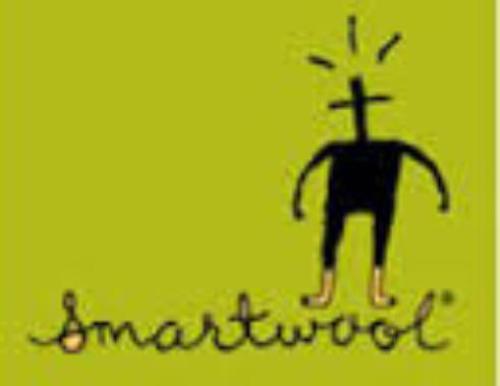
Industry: Clothes